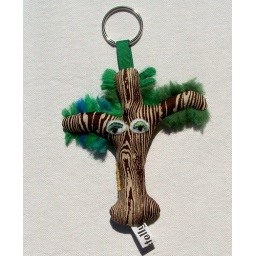
A cottonwood tree softie named Tali that grows near a sandy beach and does double duty as a keychain.